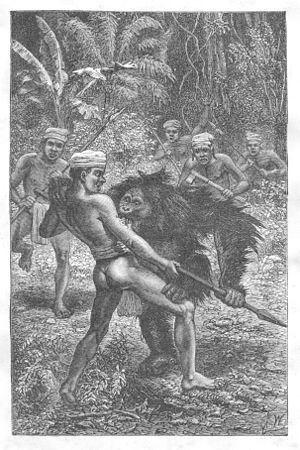
Le Kahayan, encore appelé Grand Dayak, est le plus grand fleuve de la province indonésienne de Kalimantan central dans l'île de Bornéo. Palangkaraya, la capitale provinciale, est située sur ce fleuve.